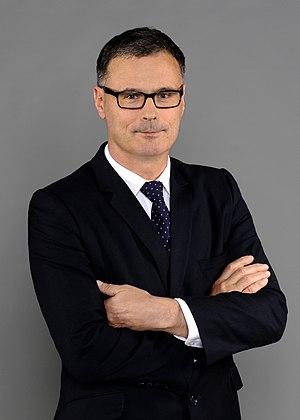
Paweł Wojciechowski, né le 3 janvier 1960 à Varsovie, est un entrepreneur et homme d'État polonais proche du centre droit. Il est ministre des Finances entre juin et juillet 2006.